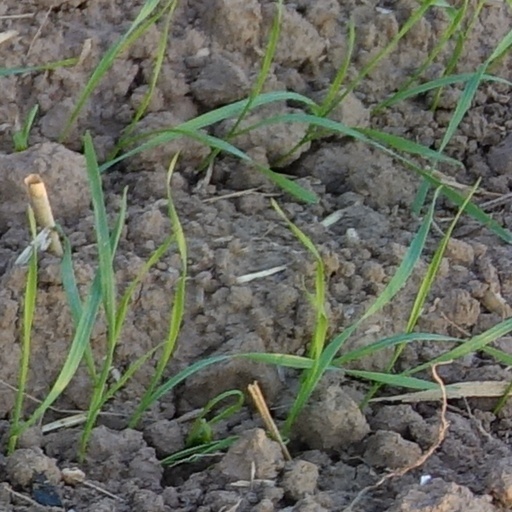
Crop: wheat